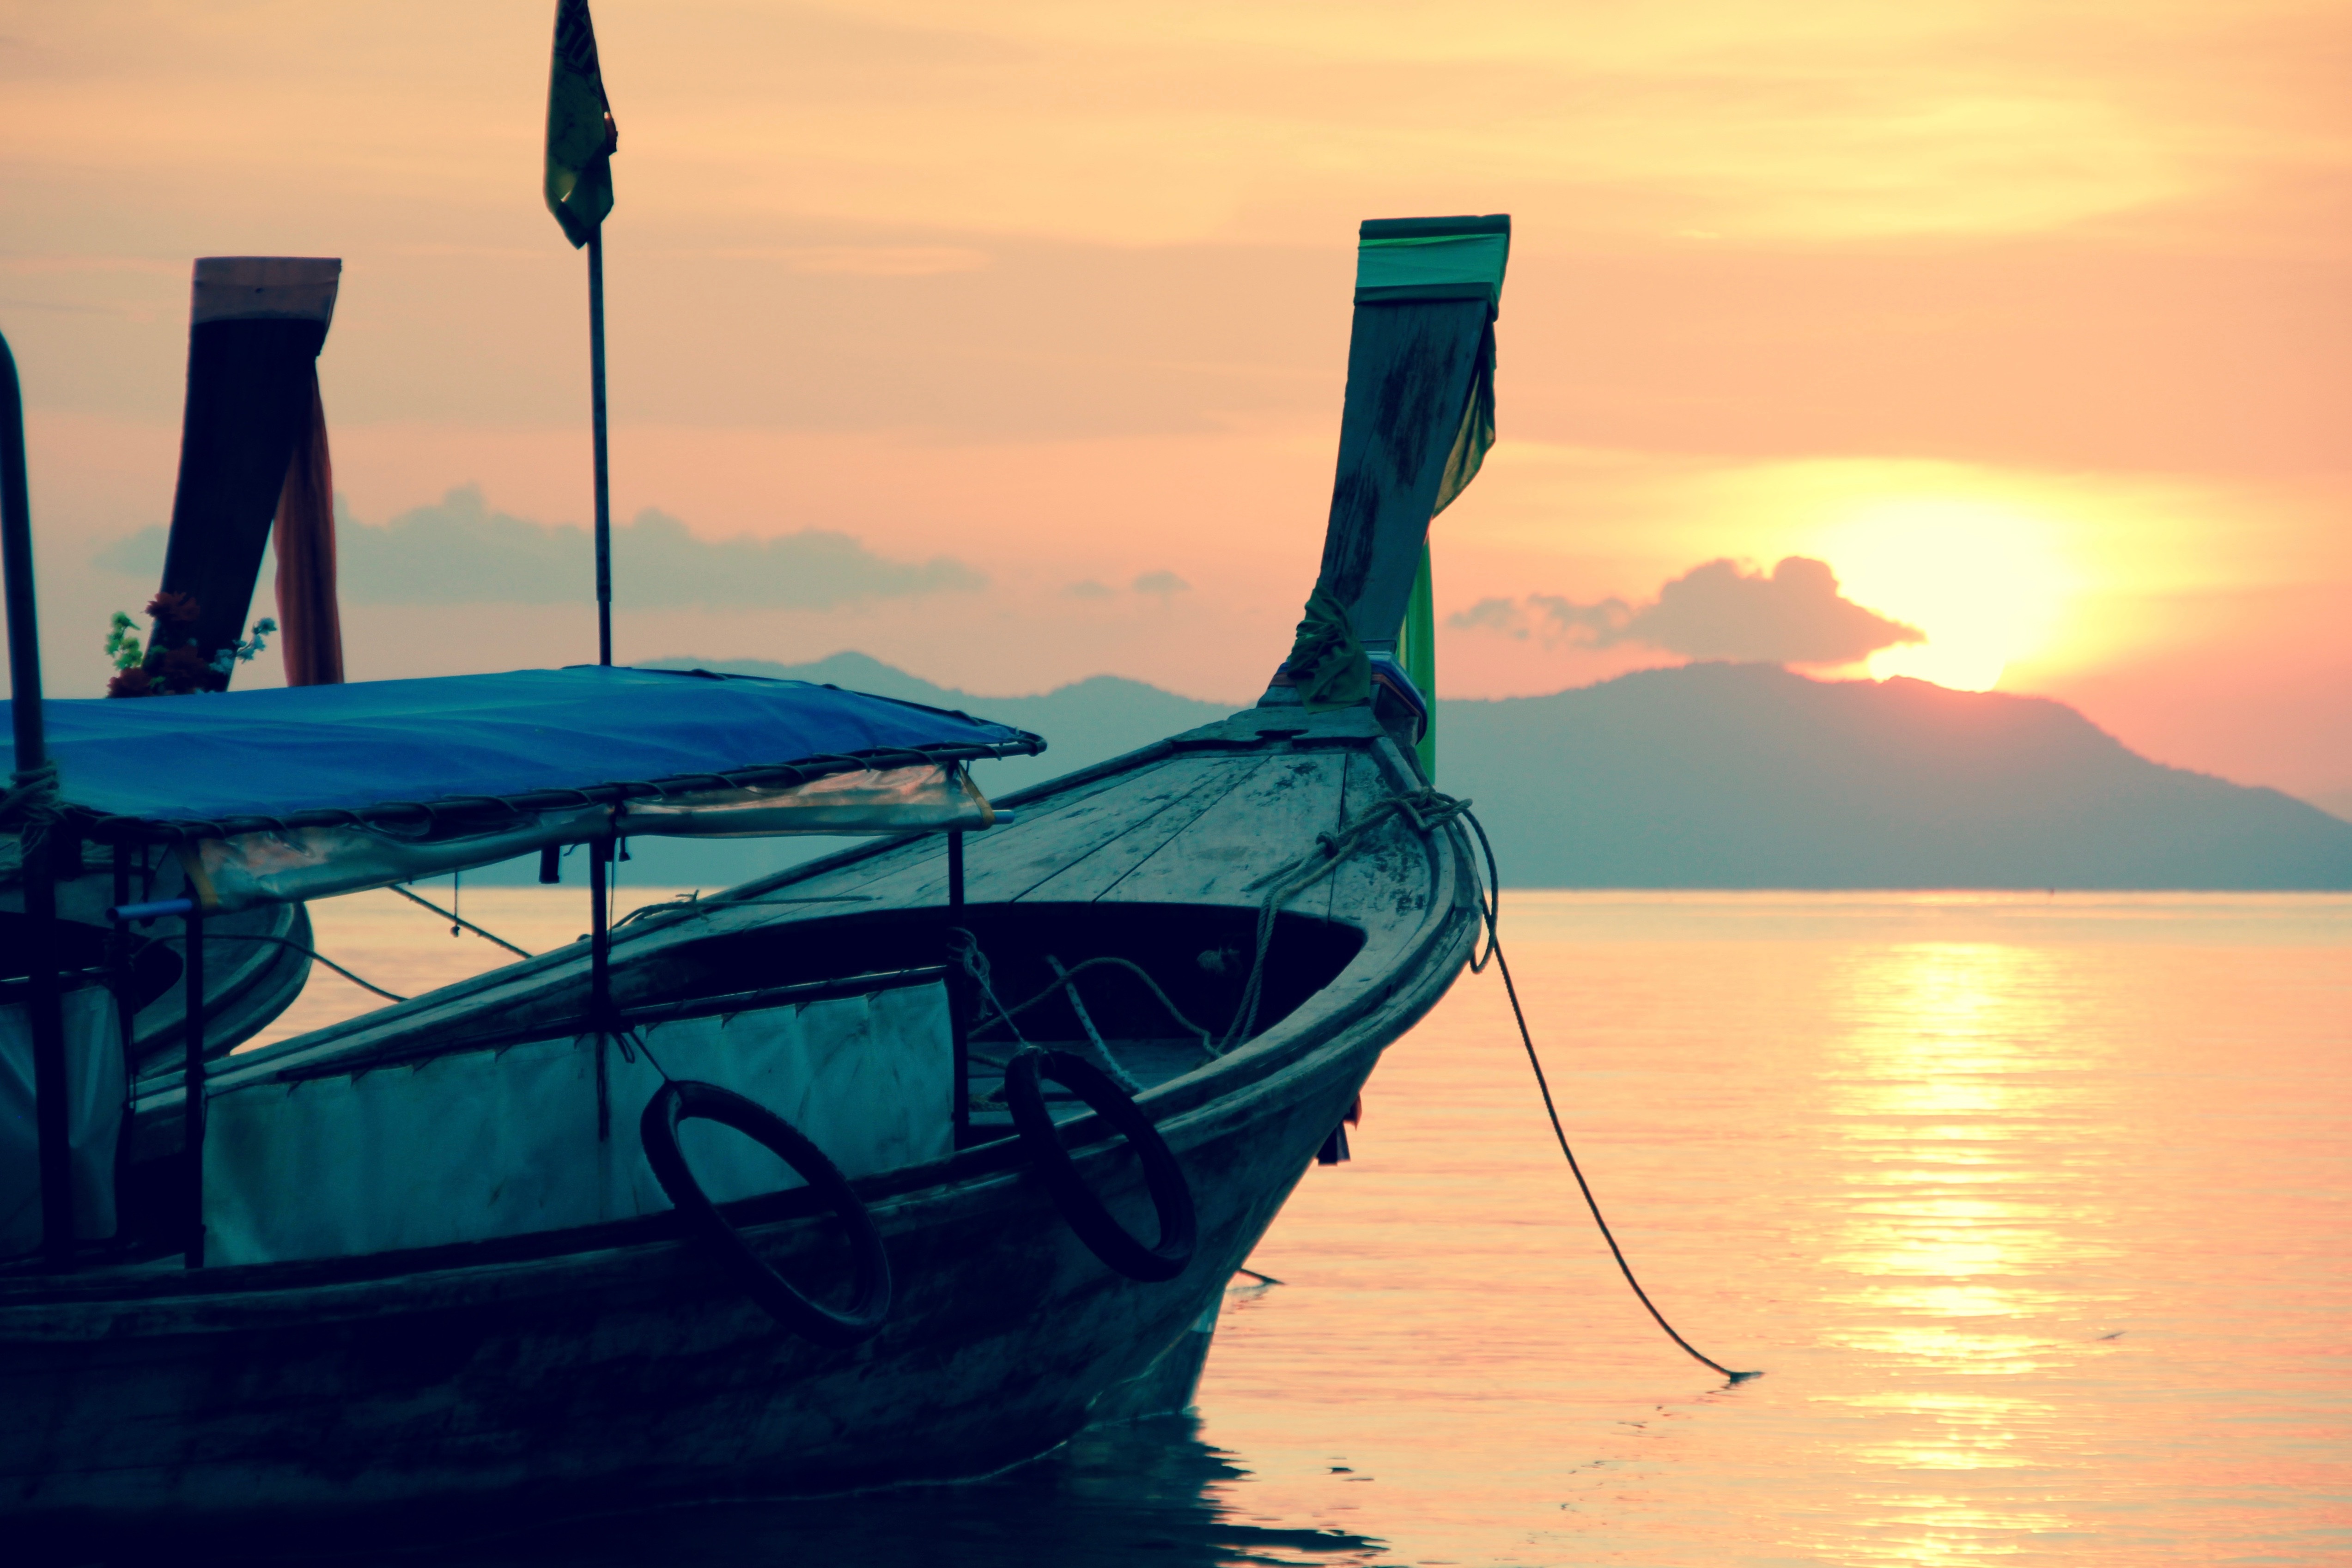
sea, water, ocean, sunset, boat, morning, dusk, boot, evening, reflection, vehicle, yacht, romantic, mallorca, mood, sailing boat, abendstimmung, afterglow, evening sky